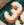
Number: 3